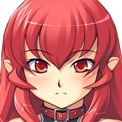
Portrait style: Anime Portrait